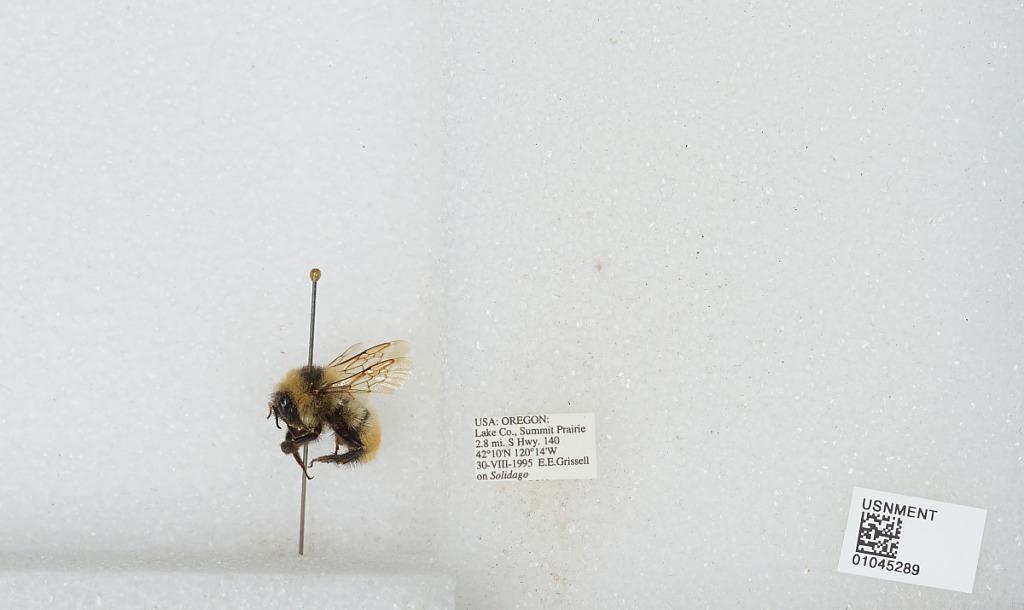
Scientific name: Bombus sp.
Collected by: E. Grissell
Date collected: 1995-8-30
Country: United States
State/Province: Oregon
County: Lake
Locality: Summit Prairie, 2.8 miles South of Highway 140
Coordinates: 42.1, -120.13